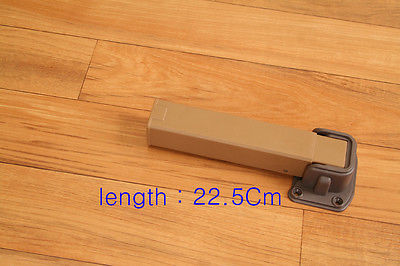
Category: table